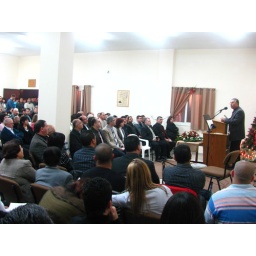
Dedication of new church building in EilabounDedication of new church building in EilabounDedication of new church building in Eilaboun